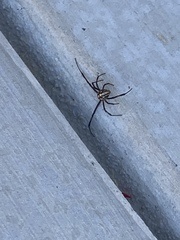
Species: Lactrodectus_hesperus